The Glorias

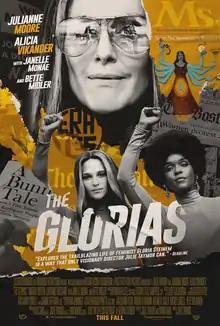
Official poster

The Glorias is a 2020 American biographical drama film directed and produced by Julie Taymor, from a screenplay by Taymor and Sarah Ruhl. The film is based upon "My Life on the Road" by Gloria Steinem, who is played by four actresses, representing her life at different ages. It stars Julianne Moore as Steinem, with Alicia Vikander portraying a younger Steinem, from ages 20 to 40, Lulu Wilson portraying a teenage Steinem, and Ryan Kiera Armstrong as Steinem when she was a child. The cast also includes Lorraine Toussaint, Janelle Monáe, and Bette Midler.